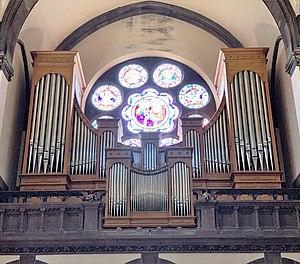
Intérieur de l'église catholique Saint-Pierre-le-Jeune de Strasbourg.